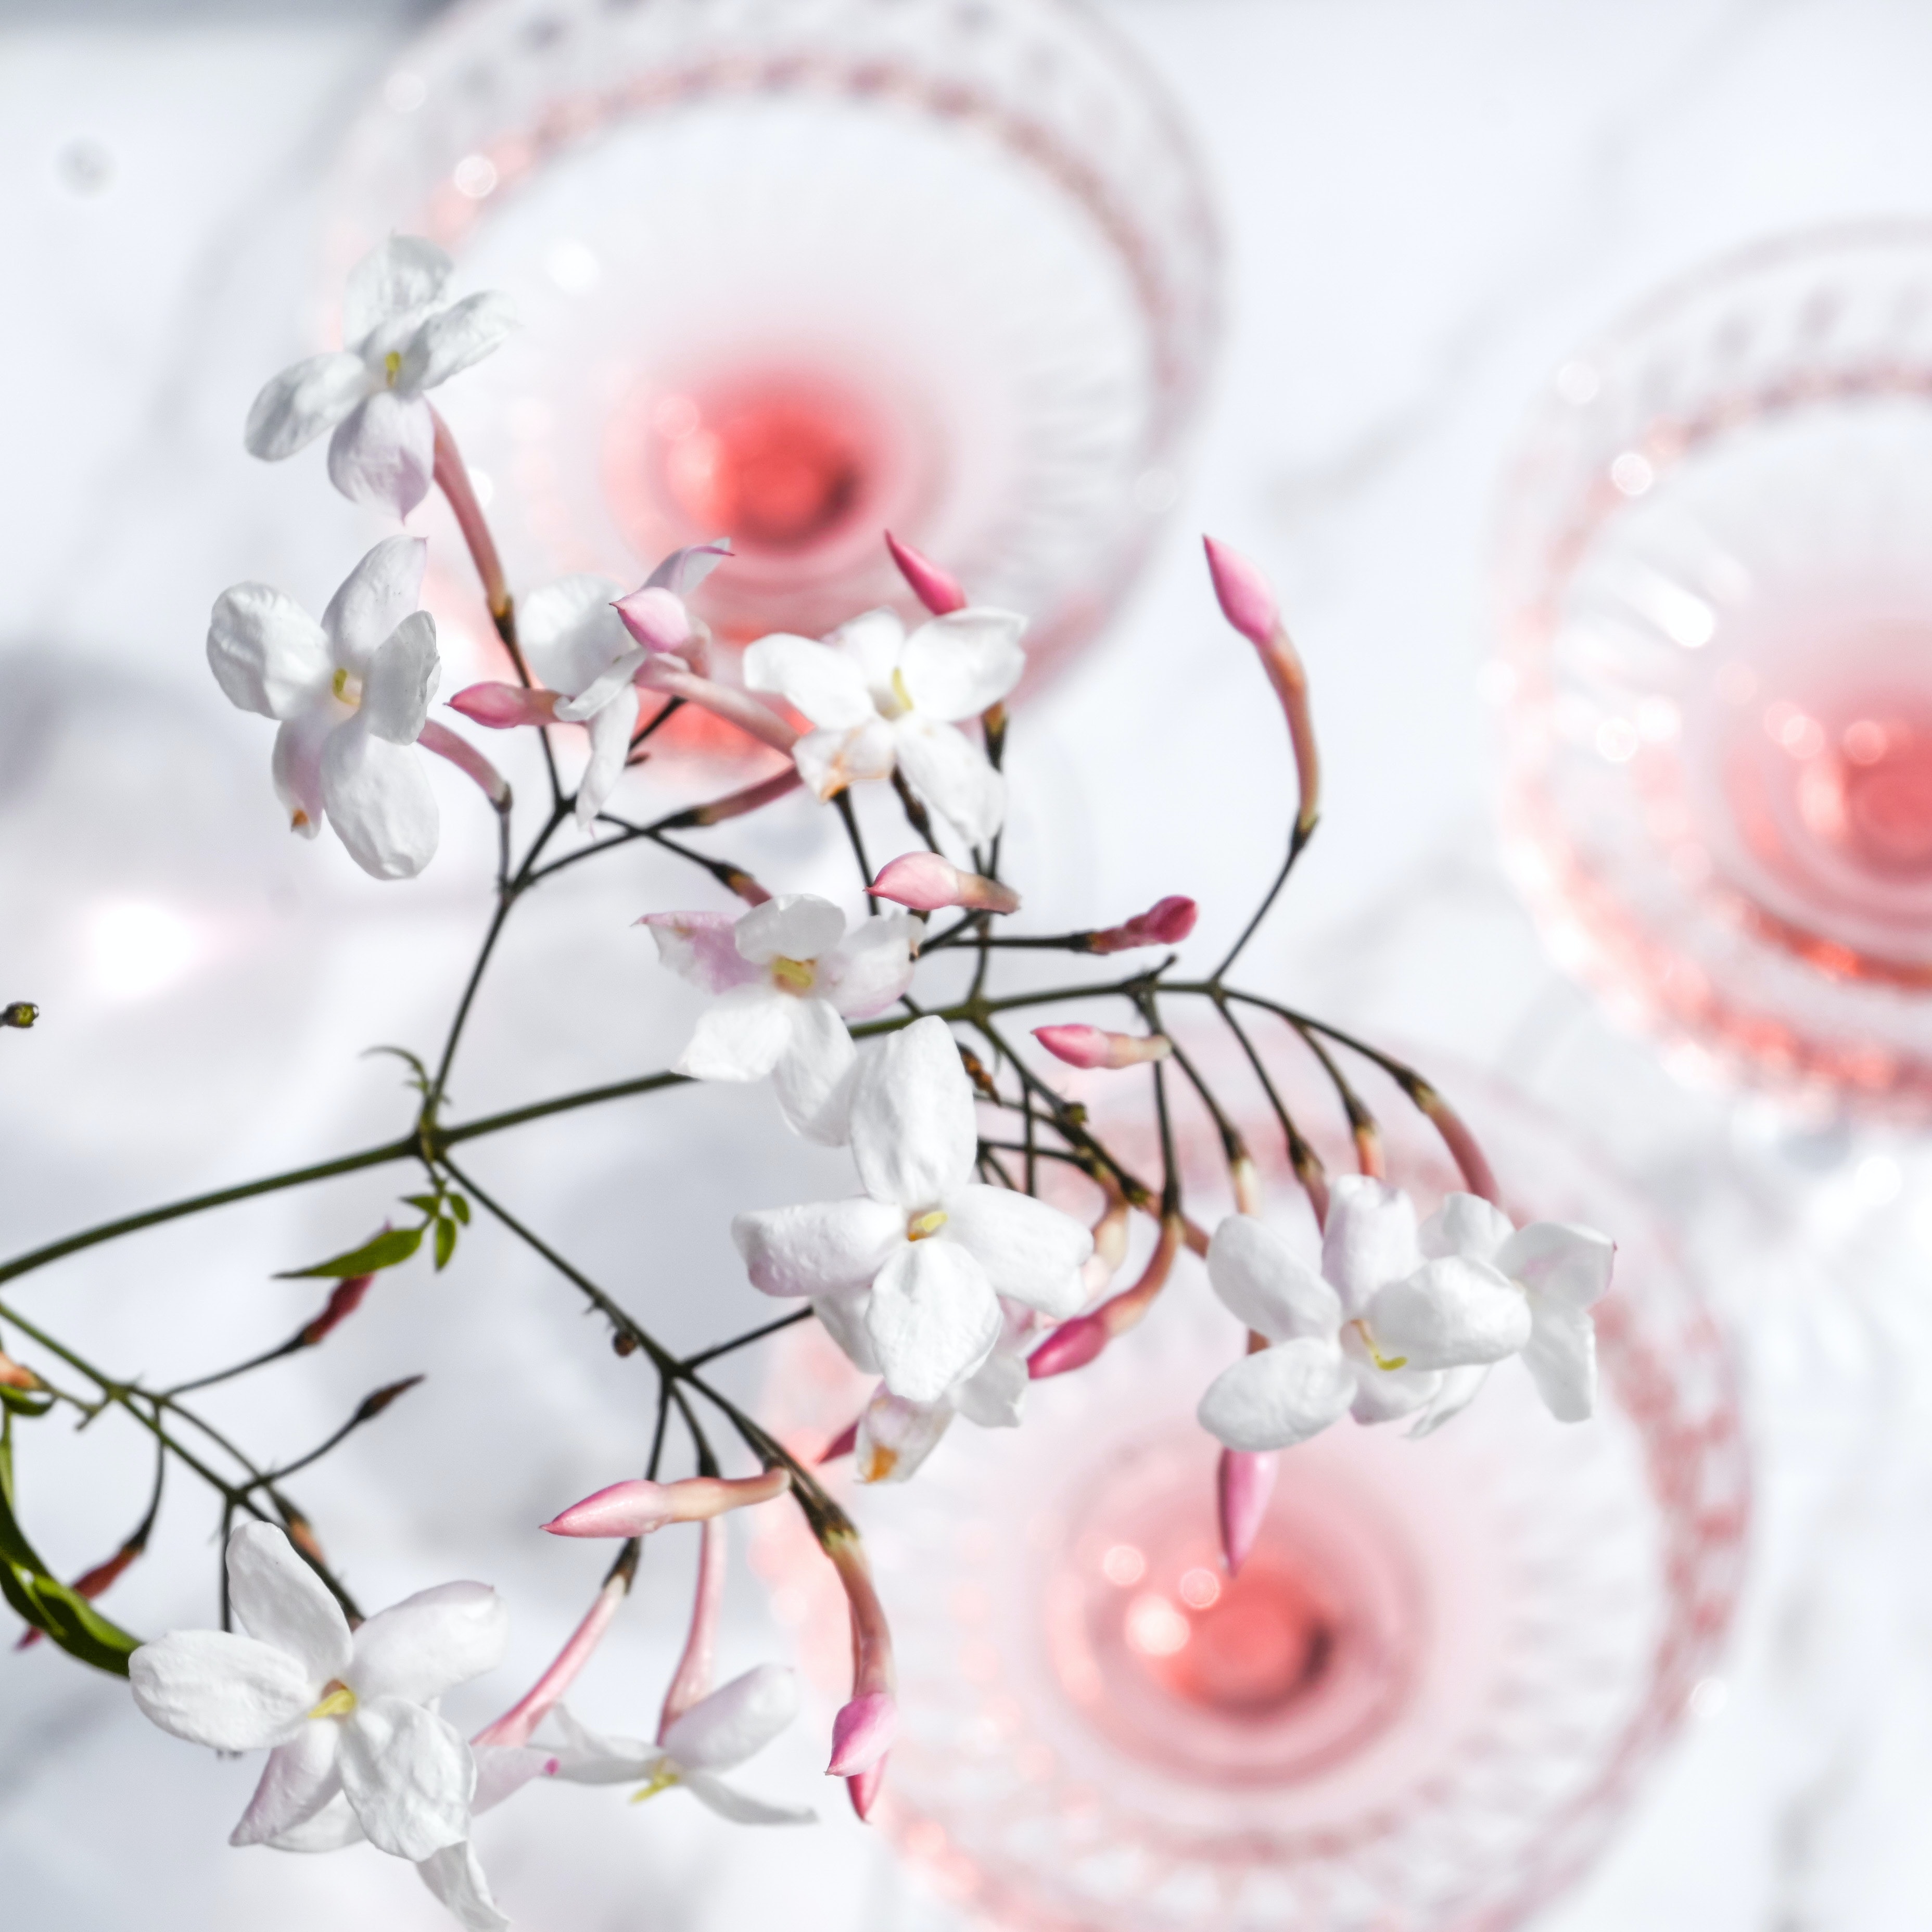
food, flower, petal, dishware, plant, branch, twig, pink, tableware, artificial flower, serveware, porcelain, blossom, sweetness, Pedicel, glass, floral design, fashion accessory, cut flowers, macro photography, flowering plant, flower arranging, pollen, still life photography, circle, peach, cherry blossom, floristry, bouquet, illustration, magenta, still life, plant stem, winter, freezing, wildflower, pattern, plate, centrepiece, linens, light fixture, prunus, cutlery